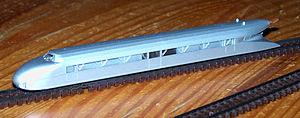
Le Schienenzeppelin, c'est-à-dire Zeppelin sur rails, est un véhicule ferroviaire automoteur propulsé par hélice conçu par l'ingénieur Franz Kruckenberg en 1929. Ce Schienenzeppelin, que Kruckenberg qualifiait d’« aérotrain », demeura un prototype. Avec 230,2 km/h, il battit le record de vitesse sur rail, et le conserva 24 ans.